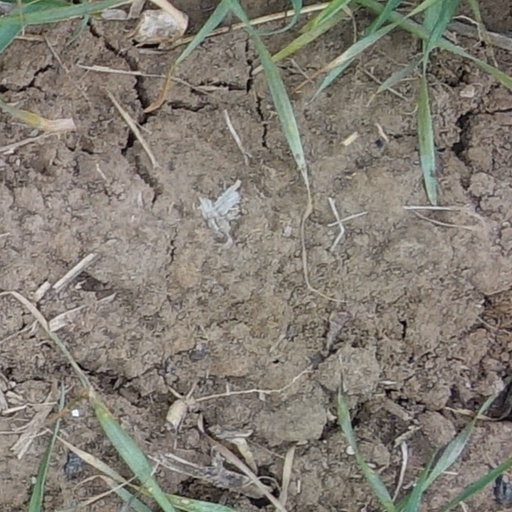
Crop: wheat